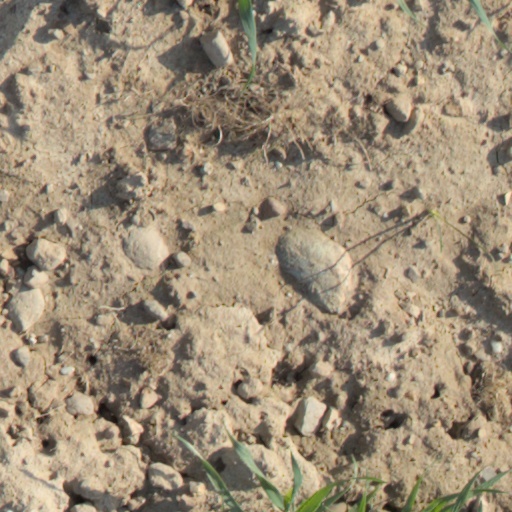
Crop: wheat